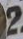
Number: 2